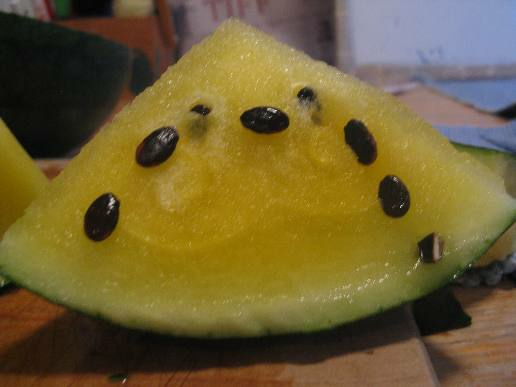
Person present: No